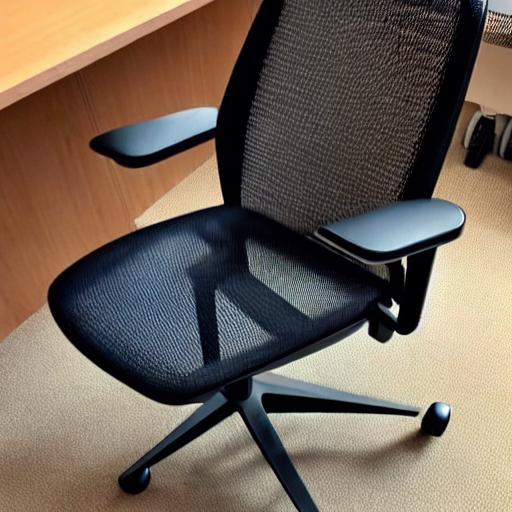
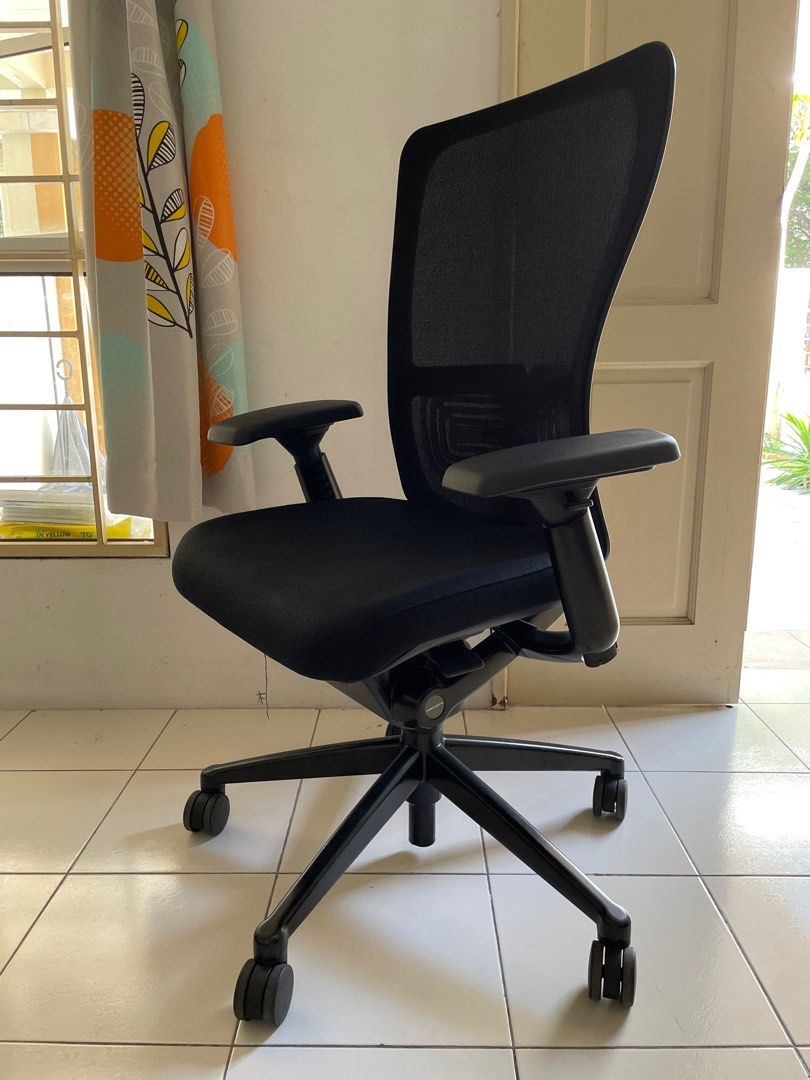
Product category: items_chair
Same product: no